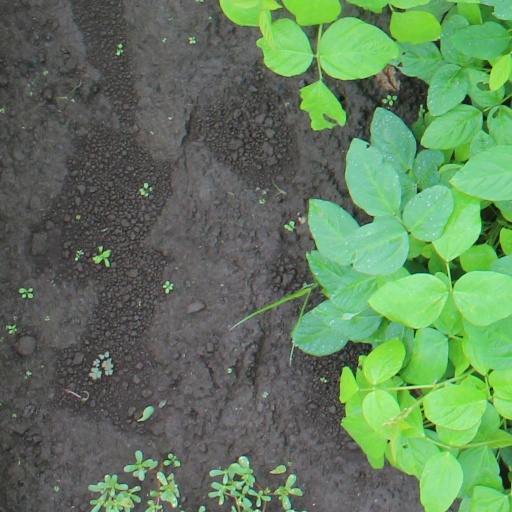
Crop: soybean